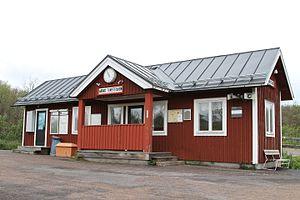
Abisko est une localité de la commune de Kiruna, à l'extrême nord de la Suède. Elle est située au bord du lac Torneträsk et sur la ligne de chemin de fer Malmbanan construite au début du XXᵉ siècle pour évacuer le minerai vers la mer.